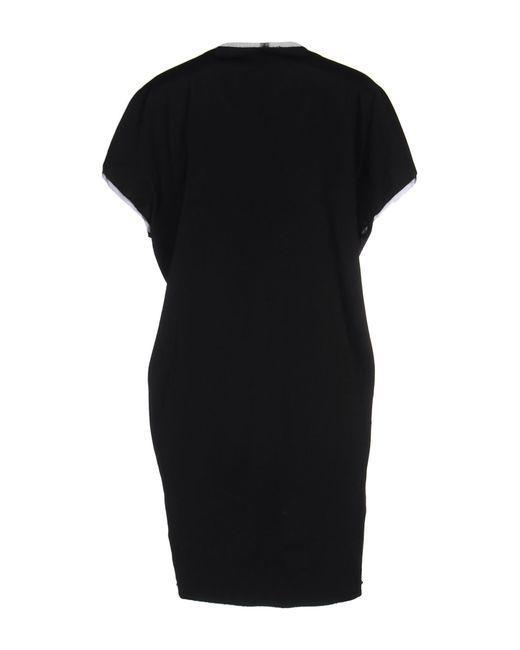
Geripptes T-Shirt-Kleid für Damen, einfarbiges Kleid mit Ausschnitt